Xzibit

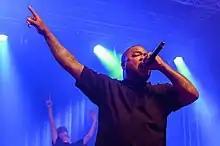
Xzibit live in 2019

On October 19, 2011, it was announced that the title of the album had been changed to "Napalm". On October 9, 2012, "Napalm" was released and Xzibit made an appearance on the BET Cypher in the 2012 BET Hip Hop Awards. On October 29, 2012, Xzibit announced the "Collateral Damage" tour with the first 16 shows in Canada starting in early November. The tour eventually grew to 18 shows and Xzibit announced this was the first leg on a global tour that would continue into 2013. He starred in the TV movie as a Navy SEAL, depicting the death of Osama bin Laden. He also appeared in three episodes of Hawaii Five-0 as Jason "JC" Dekker starting in 2013. On November 8, 2013, Dutch symphonic metal band Within Temptation revealed the title, artwork and track listing of their upcoming sixth studio album, "Hydra". Xzibit features as a guest vocalist on the third track entitled "And We Run". In October 2013 Xzibit released an album with the hip hop group Serial Killers alongside Demrick and B-Real. Xzibit recently appeared on Dr. Dre's studio album "Compton", on the song "Loose Cannons" alongside Cold 187um and Sly Pyper.